Terry Adams (musician)

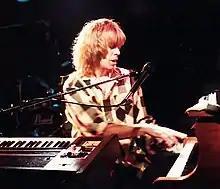
Adams performing with NRBQ in 2007

Terry Adams (born August 14, 1948) is an American musician and composer. He is a founding member of the band NRBQ (New Rhythm and Blues Quintet/Quartet), which was formed in 1965.